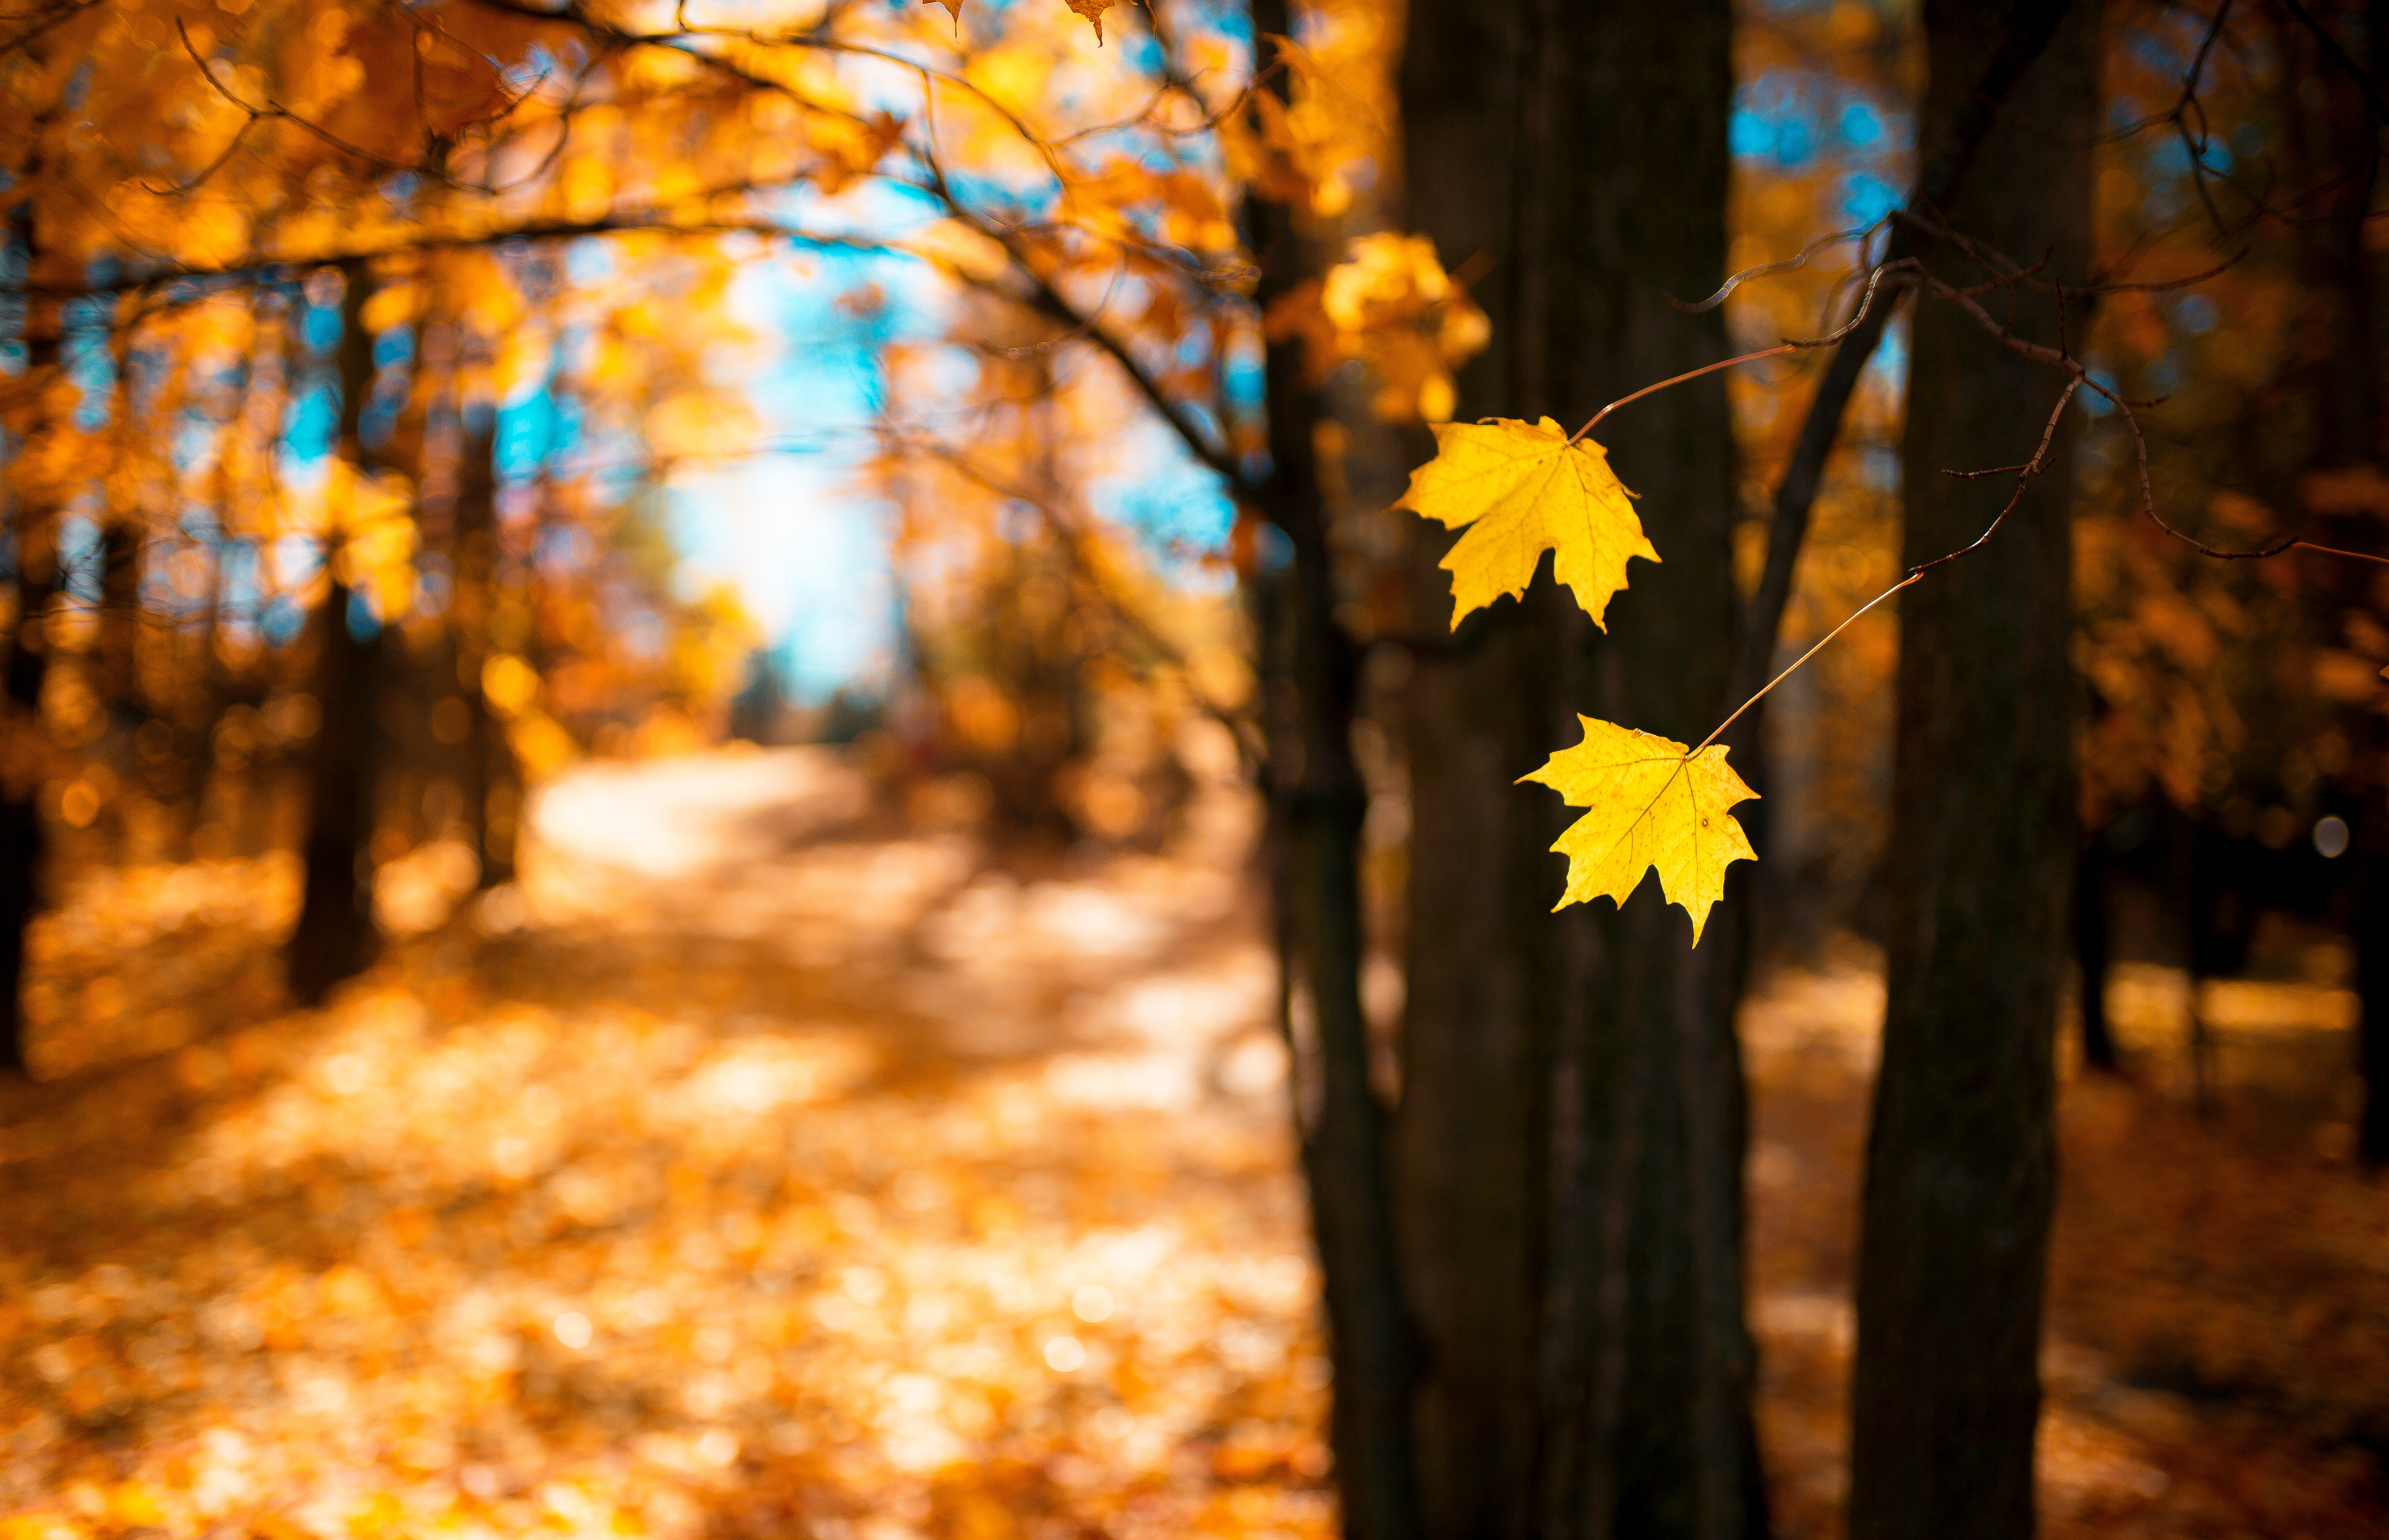
tree, nature, forest, branch, light, plant, sunset, sunlight, morning, leaf, flower, evening, spring, autumn, yellow, season, woodland, woody plant